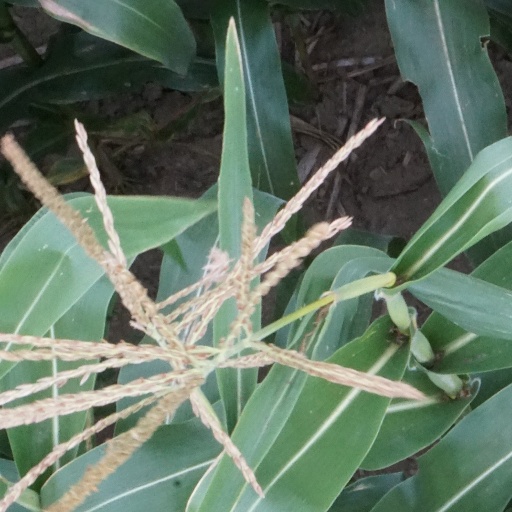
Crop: maize; corn